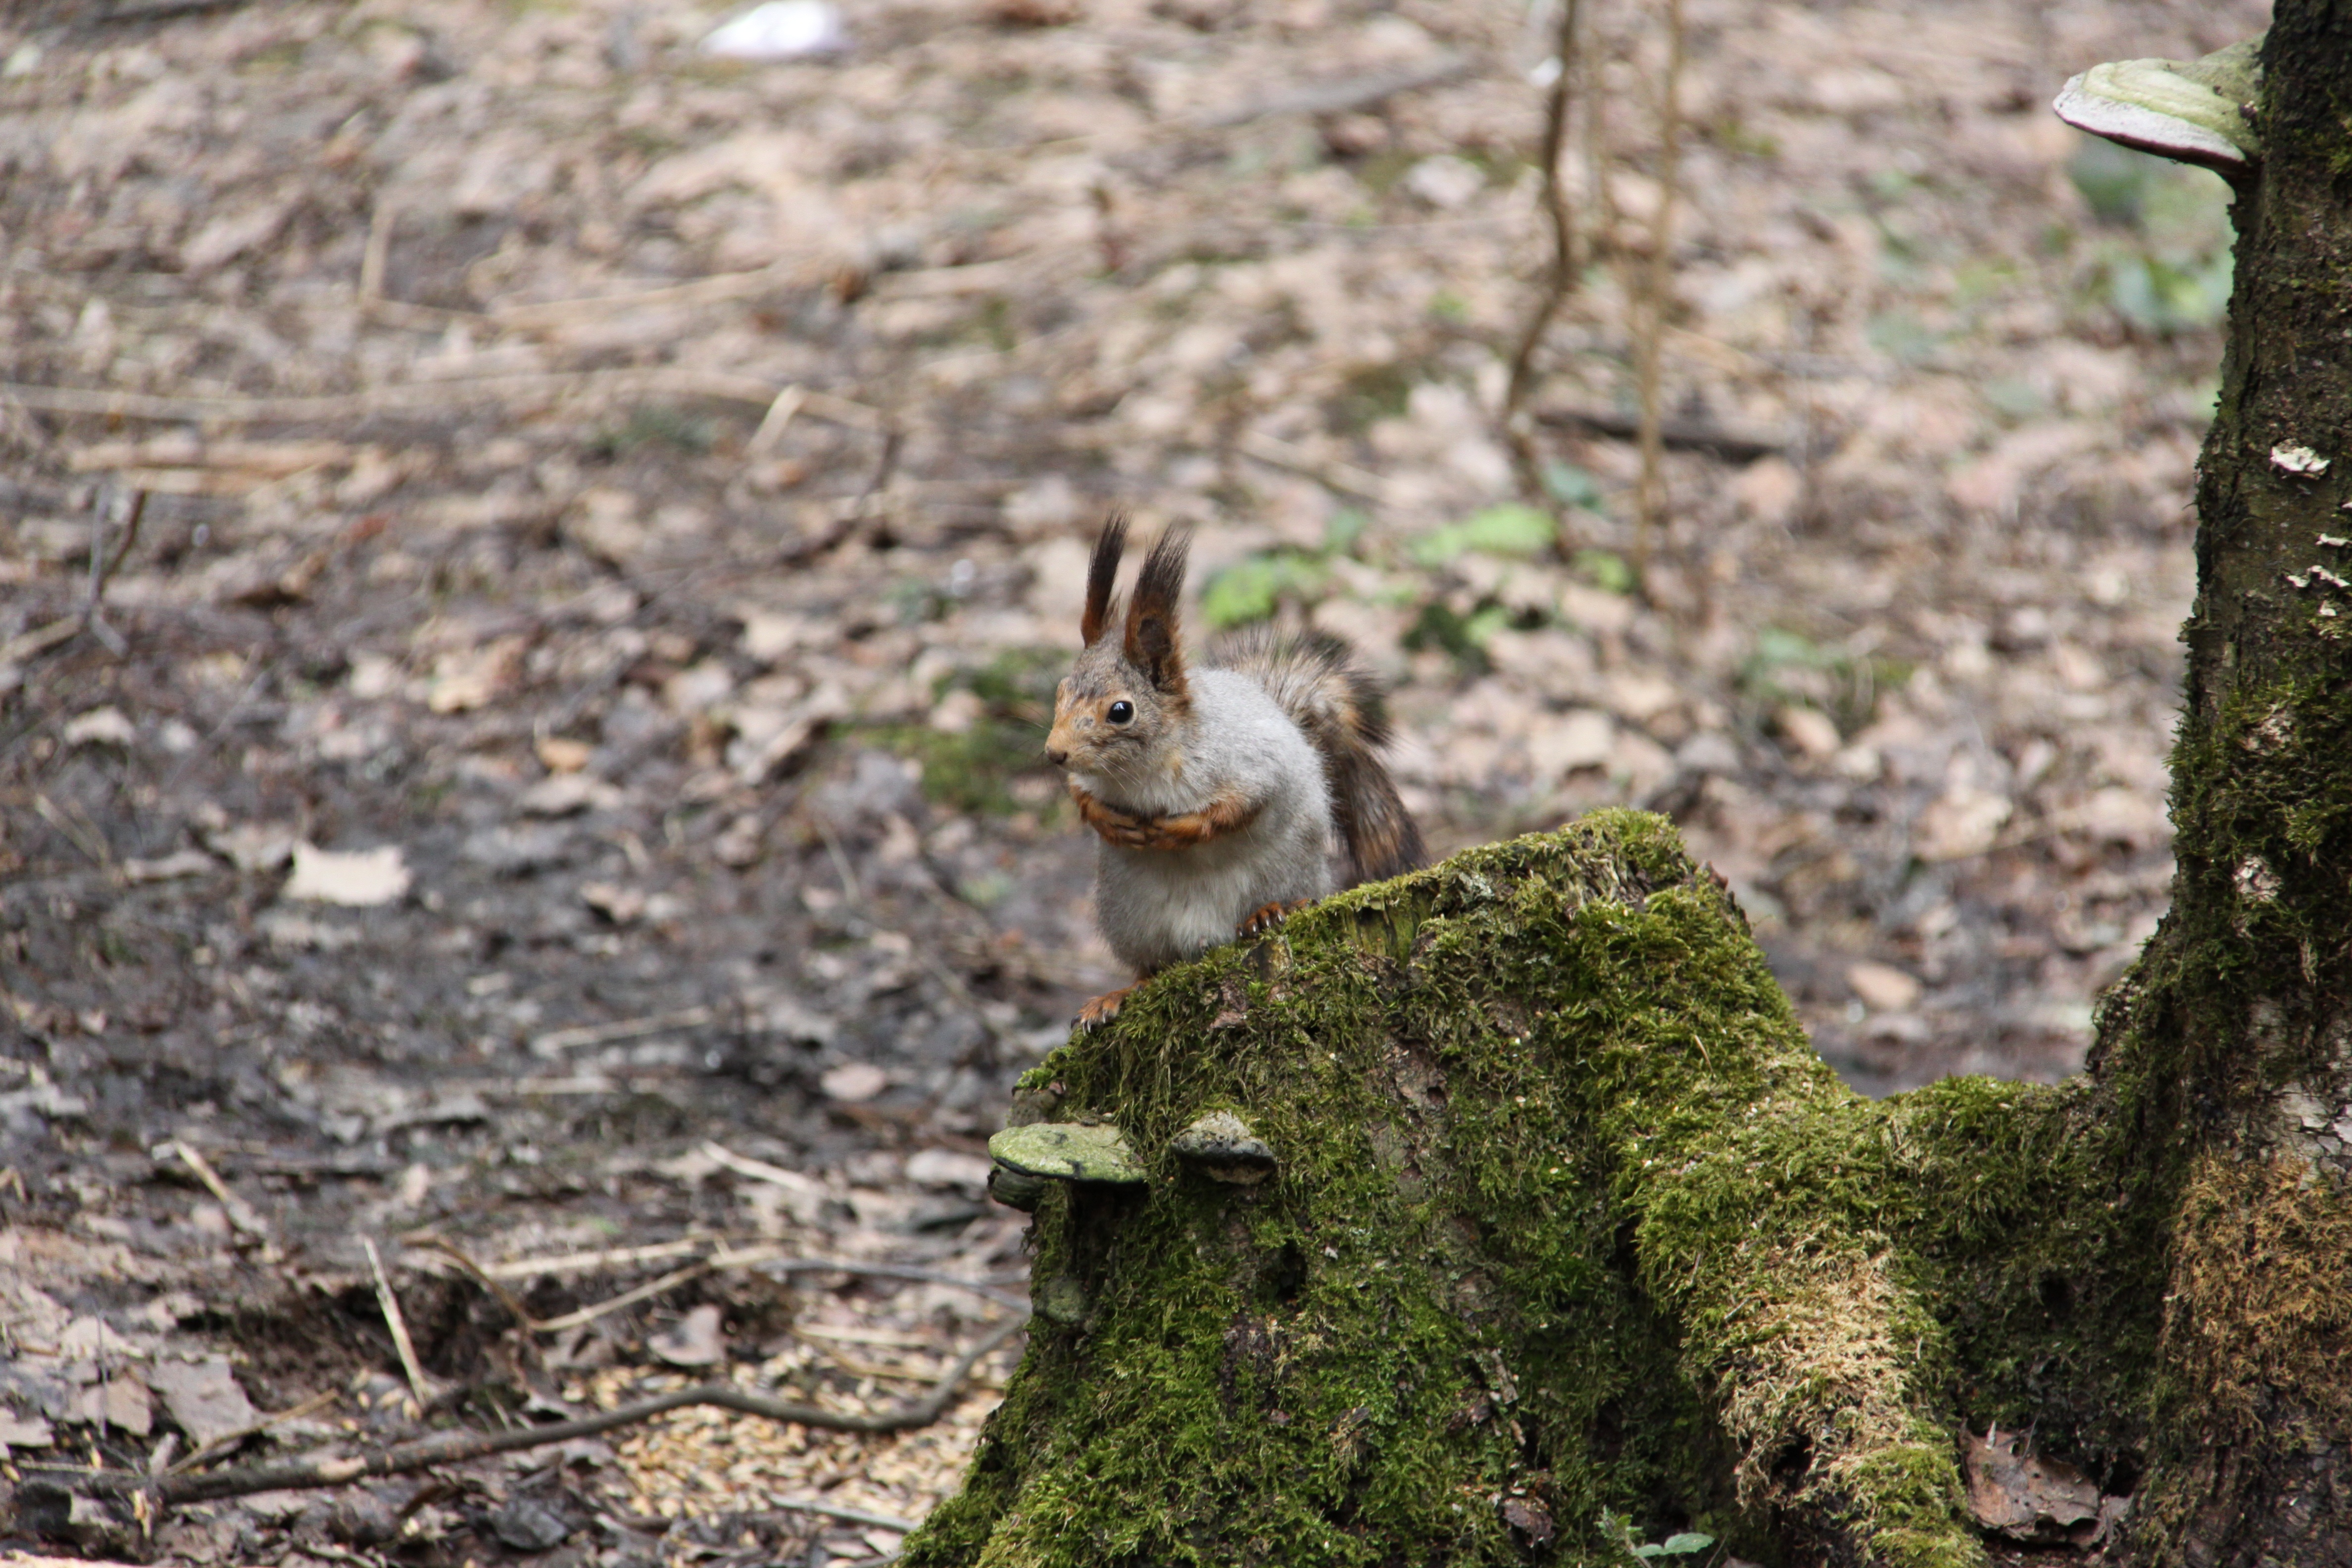
tree, nature, forest, grass, bird, flower, wildlife, green, squirrel, fauna, rabits and hares